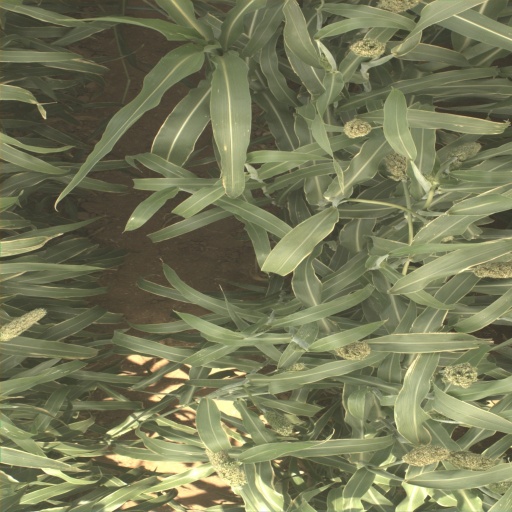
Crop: sorghum